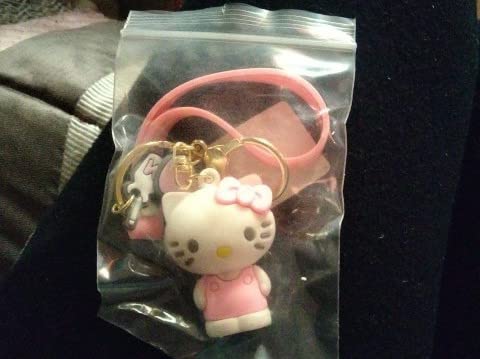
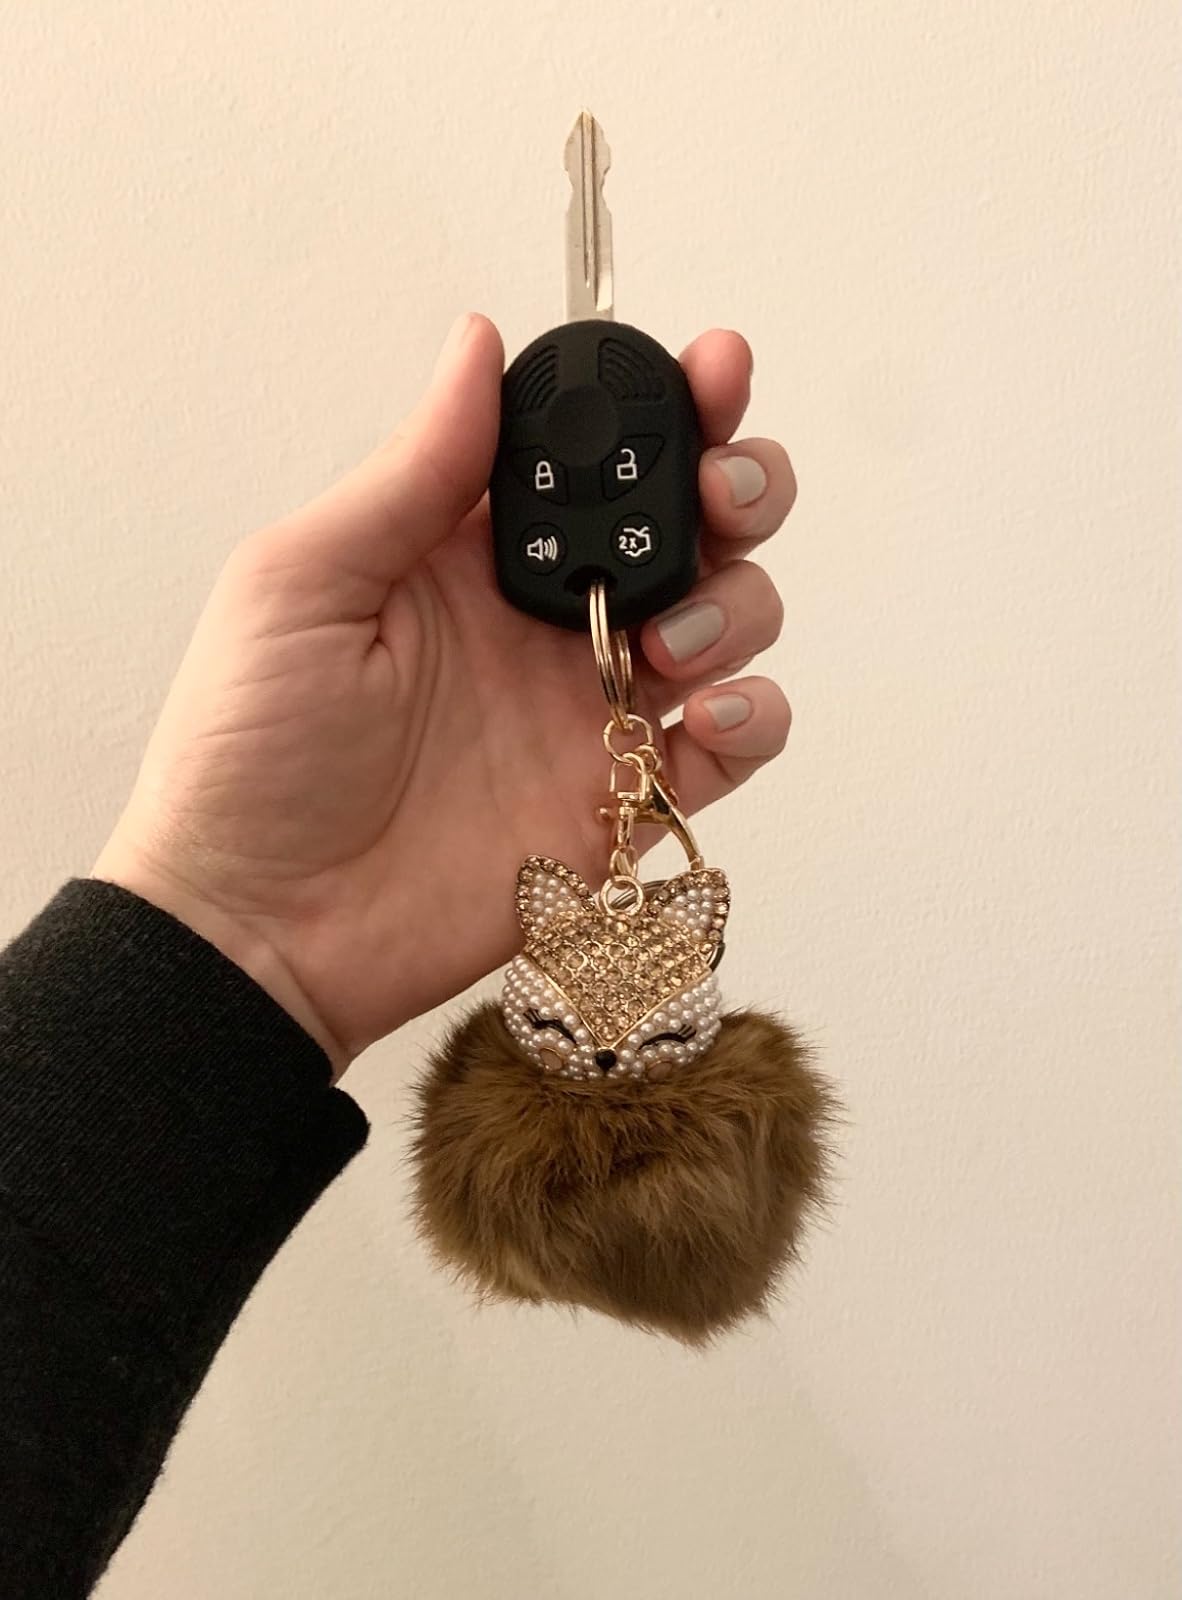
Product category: accessories_keychain
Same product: no